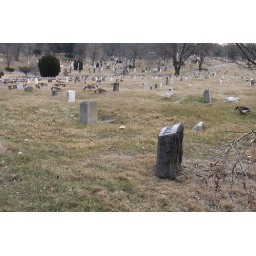
watching birds in greenwood cemetery while waiting for the bus that does not come.